Avril 14th

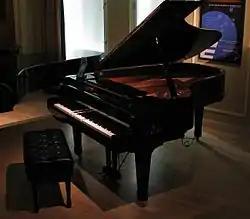
A Disklavier piano

Whereas most of James's music is electronic, "Avril 14th" is a piano composition. It was recorded using a Disklavier, a piano with a mechanism that reads MIDI data and plays the keyboard without human input. The clicking of the mechanism is audible on the recording. According to the "Fact" writer Scott Wilson, "The result is something that sounds human but not quite." Another "Fact" writer, Al Horner, described it as a "a butterfly-fragile float" of "piano calm". Several critics likened it to the works of Erik Satie.